Arden International

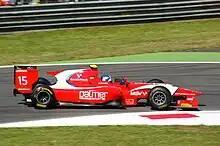
Jolyon Palmer driving at Monza in 2011.

Arden again took part in the Asia Series for the 2008–09 season, signing Luiz Razia and Mika Mäki. For the second round of the championship, held at the Dubai Autodrome, Mäki was replaced by Renger van der Zande, who was subsequently replaced for the rest of the season by Edoardo Mortara. Razia scored the team's only win of the campaign, which allowed Arden to finish sixth in the teams' championship. For the 2009 main Series, the team signed F3 frontrunners Sergio Pérez and Mortara. This was also another poor season for the team, as it finished well down the order in eighth place overall with only Mortara managing a single win.